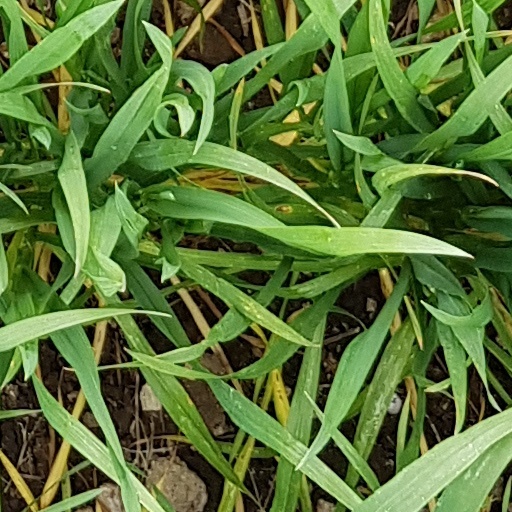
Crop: wheat